Scheveningen Lighthouse

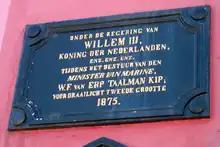
Plaque above entrance

In the 16th century Scheveningen had a lighthouse already, and the church collected money from the ships using it. It was elevated in 1850, and equipped with a copper cupola and a new light. In the 1870s, Dutch lighthouse designer Quirinus Harder got the assignment for a new lighthouse.